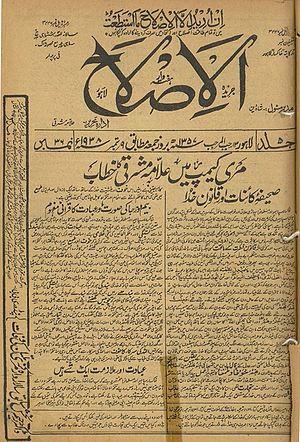
Le mouvement des Khaksars est un mouvement social s'étant déroulé à Lahore au Punjab dans le Raj britannique, lancé par Allama Mashriqi en 1931, avec l'objectif de libérer l'Inde du joug de l'Empire Britannique et d'établir un gouvernement hindo-musulman en Inde.